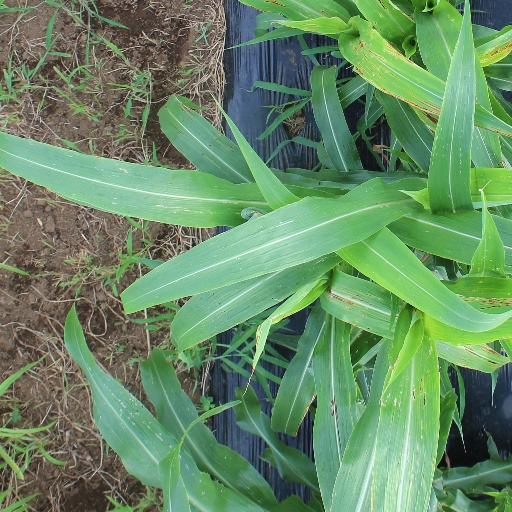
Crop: sorghum